Robert Lowry (governor)

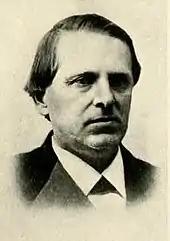
Lowry as State Senator

Robert Lowry was born in Chesterfield District, South Carolina on March 10, 1829, and was raised in Mississippi. During the American Civil War, he enlisted as a private in the Confederate States Army. He quickly received a commission in the 6th Mississippi Infantry Regiment. He commanded the regiment at the Battle of Shiloh, where it suffered very heavy casualties, and he was wounded. In early 1864, he led the troops that were sent to put down the local uprising of citizens near Jones County, Mississippi. Later, Lowry commanded a brigade of Mississippi regiments in the Third Corps, Army of Tennessee; in February 1865, he was finally promoted to brigadier-general. When the war was over, he returned to legal practice in Brandon. Lowry briefly served in the Mississippi State Senate after the war (1865–1866). Massive fraud in the gubernatorial election of 1881 resulted in the election of the subject over the Independent People's Party candidate, Benjamin King.